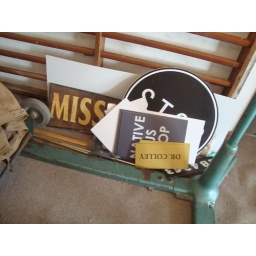
A stack of period street signs the art department keeps on hand &amp;quot;just in case.&amp;quot;